Confessions of a Teenage Drama Queen

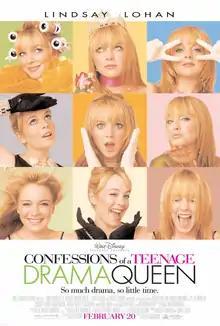
Theatrical release poster

Confessions of a Teenage Drama Queen is a 2004 American teen musical comedy film directed by Sara Sugarman from a screenplay by Gail Parent, based on Dyan Sheldon's 1999 novel of the same name. It stars Lindsay Lohan as an aspiring teenage actress whose family moves from New York City to New Jersey, Adam Garcia as her favorite rock musician, Glenne Headly as her mother and Alison Pill as her best friend. The film introduced Megan Fox in her theatrical film acting debut.